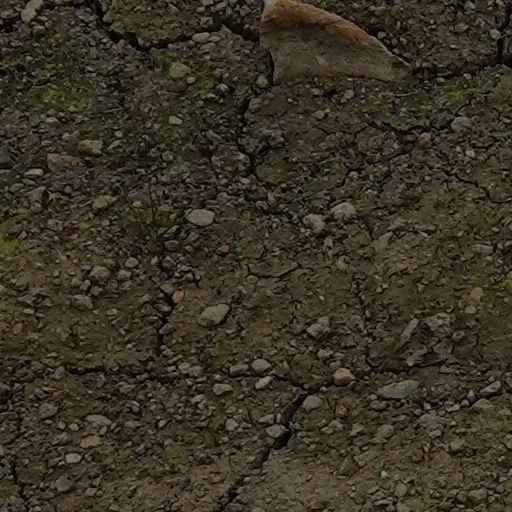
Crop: wheat